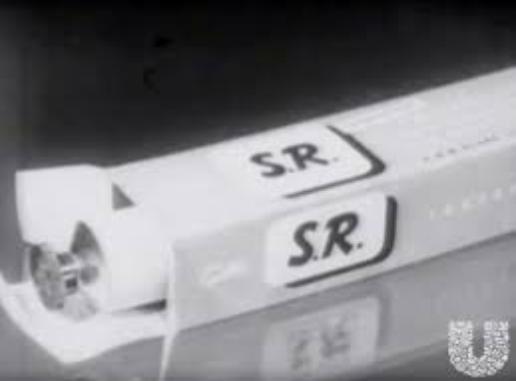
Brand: mentadent sr
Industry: Necessities